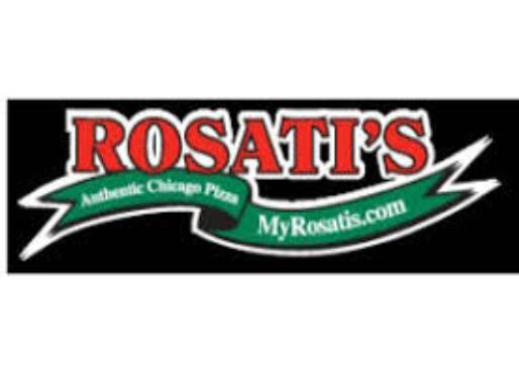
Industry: Food